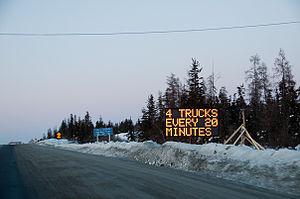
Tibbitt to Contwoyto Winter Road est une route de glace construite en 1982 pour les mines de service et les activités d'exploration dans les territoires du Nord-Ouest et le Nunavut au nord du Canada.